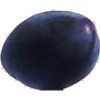
Label: Plum 3